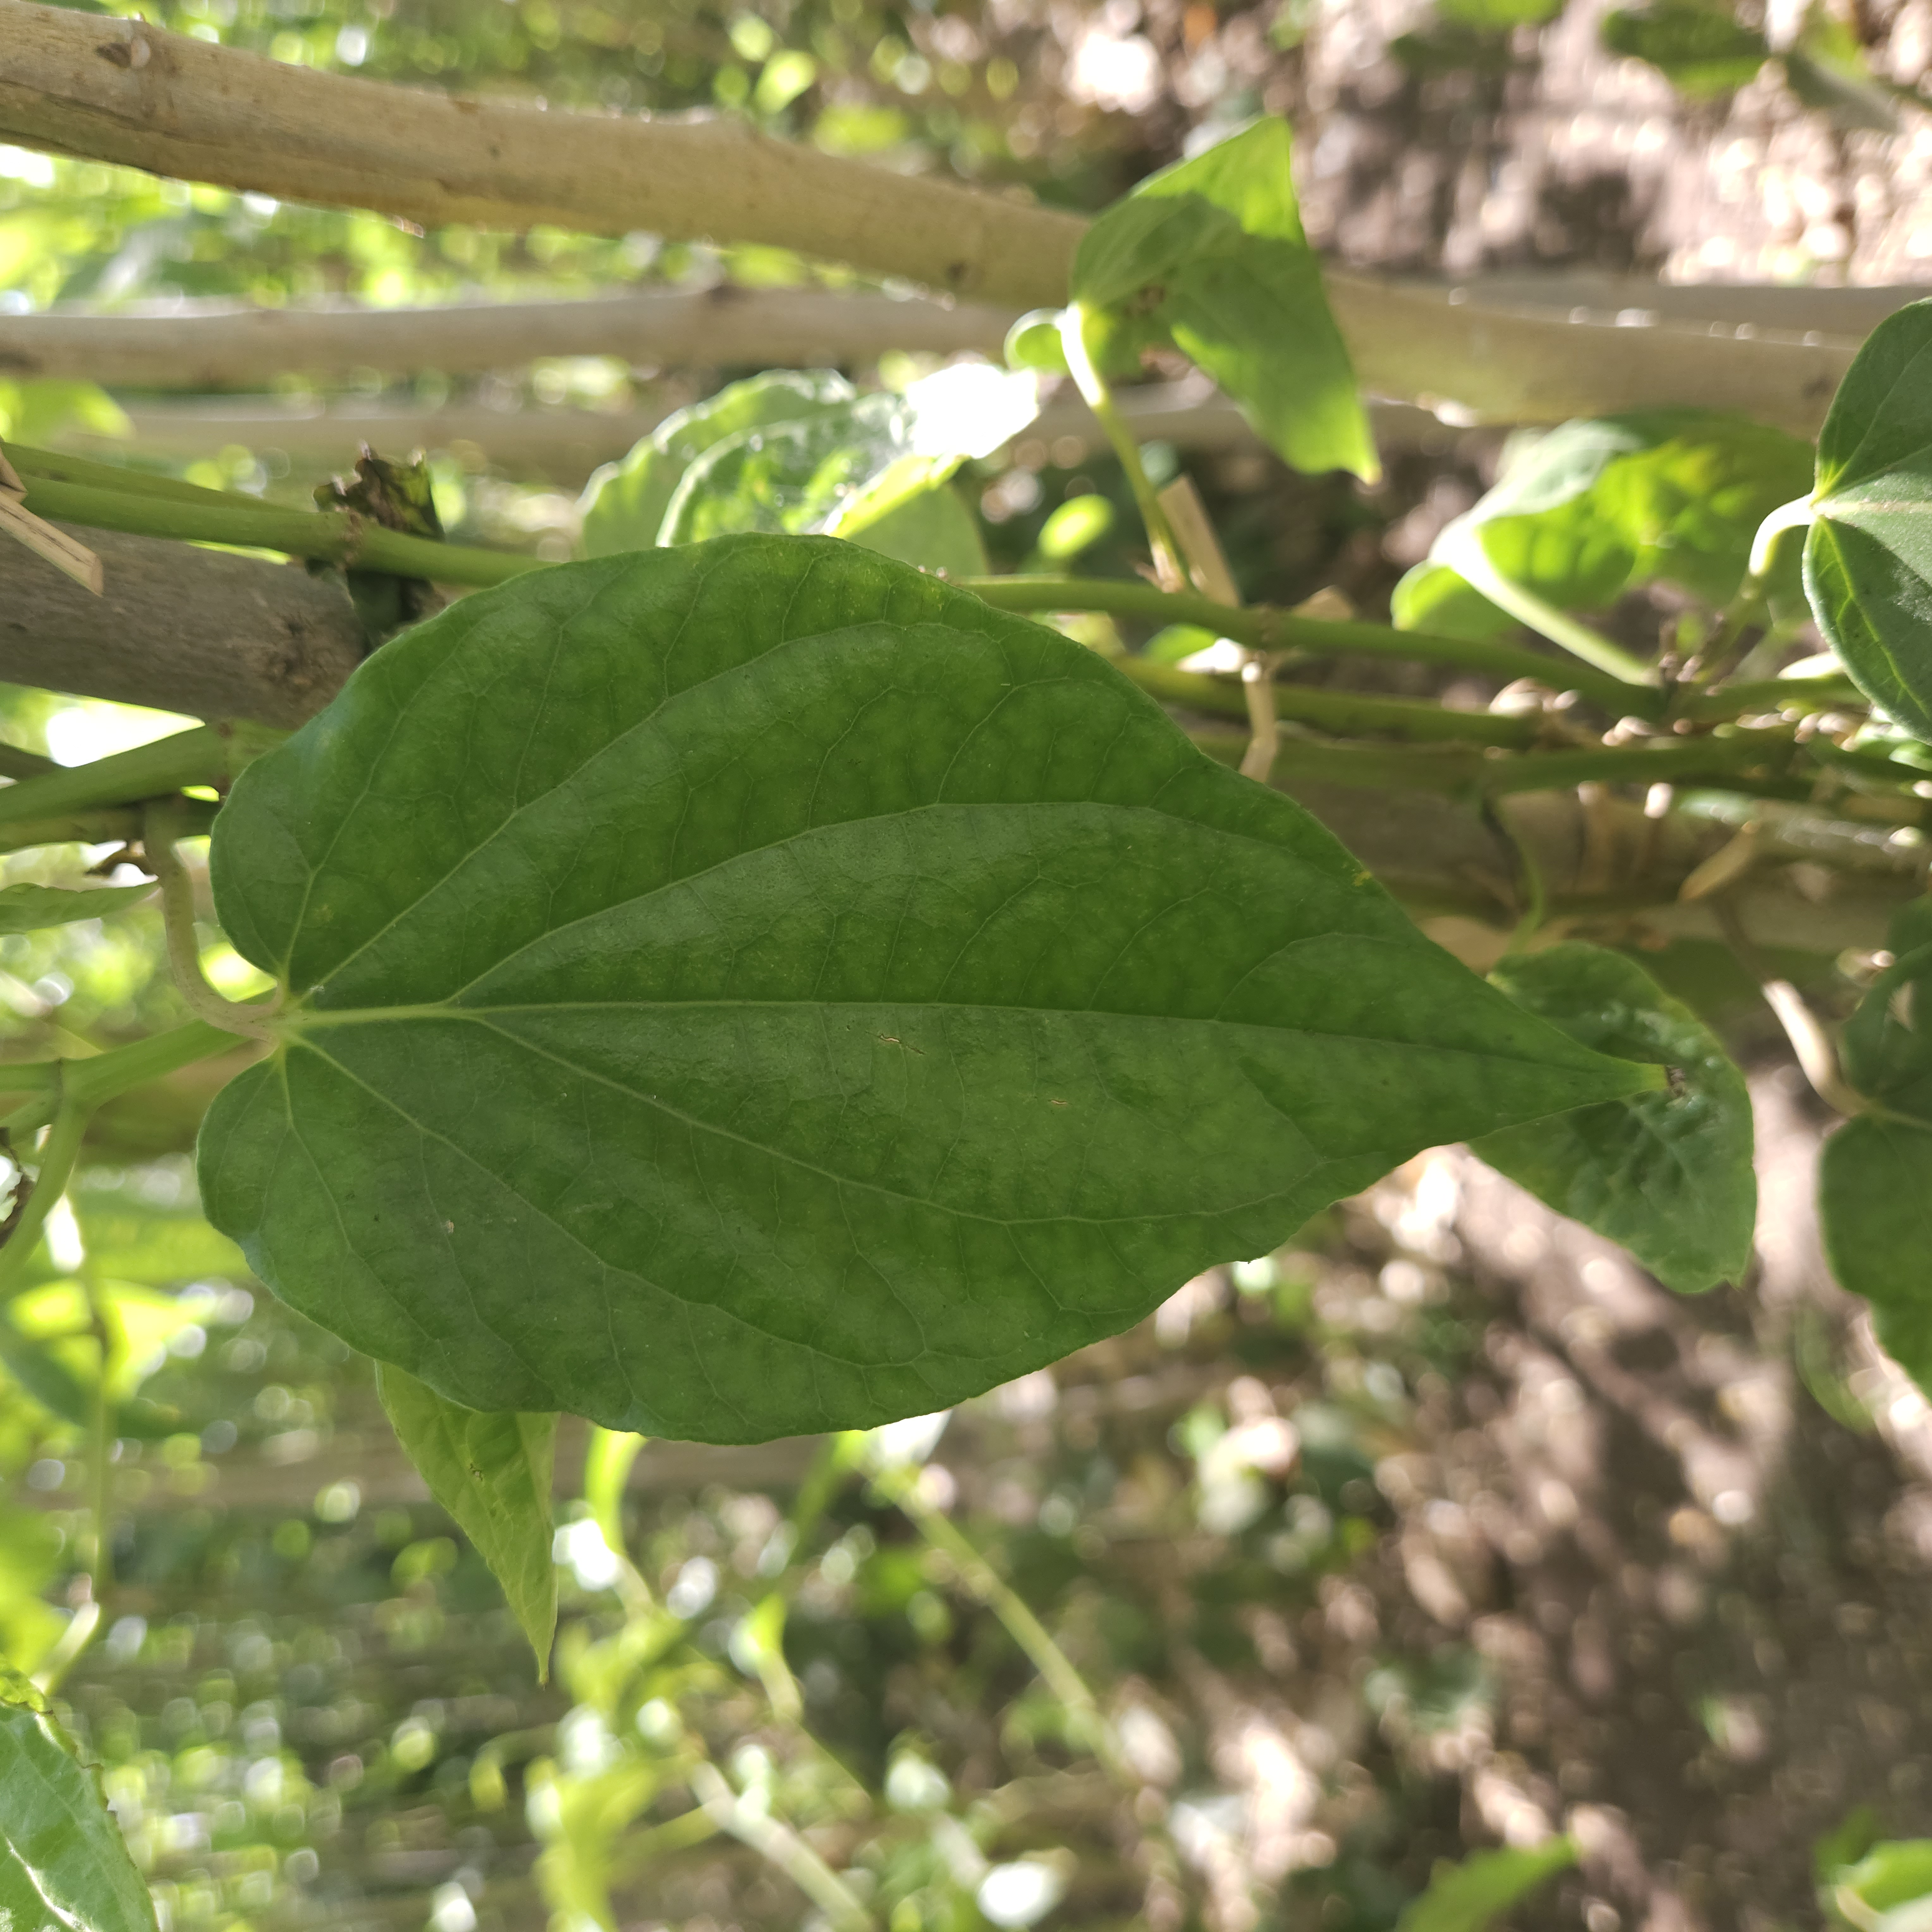
Label: Healthy